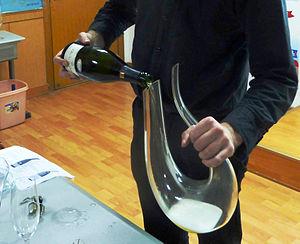
Carafage du champagne à l'Alliance française de Wuhan (http://www.wuhan.afchine.org/)
Le champagne, également appelé vin de Champagne, est un vin effervescent français protégé par une appellation d'origine contrôlée dont la réglementation a nécessité plusieurs siècles de gestation. Son nom vient de la Champagne, une région du nord-est de la France. La délimitation géographique, les cépages, les rendements et l'ensemble de l'élaboration du champagne sont les principales spécificités de l'appellation.
Une carafe est un récipient de table, en verre ou en cristal, voire en plastique permettant le service des alcools forts, des grands vins, de la gentiane, de l'eau, ou du café.
La dégustation du vin est un événement au cours duquel on expérimente, analyse et apprécie les caractères organoleptiques et plus particulièrement les caractères olfacto-gustatifs d'un ou de plusieurs vins.